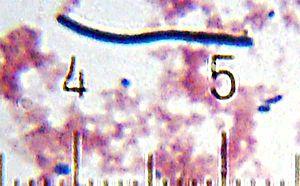
Lactobacillus delbrueckii subsp. bulgaricus est un micro-organisme du genre Lactobacillus. C'est un bacille gram positif.